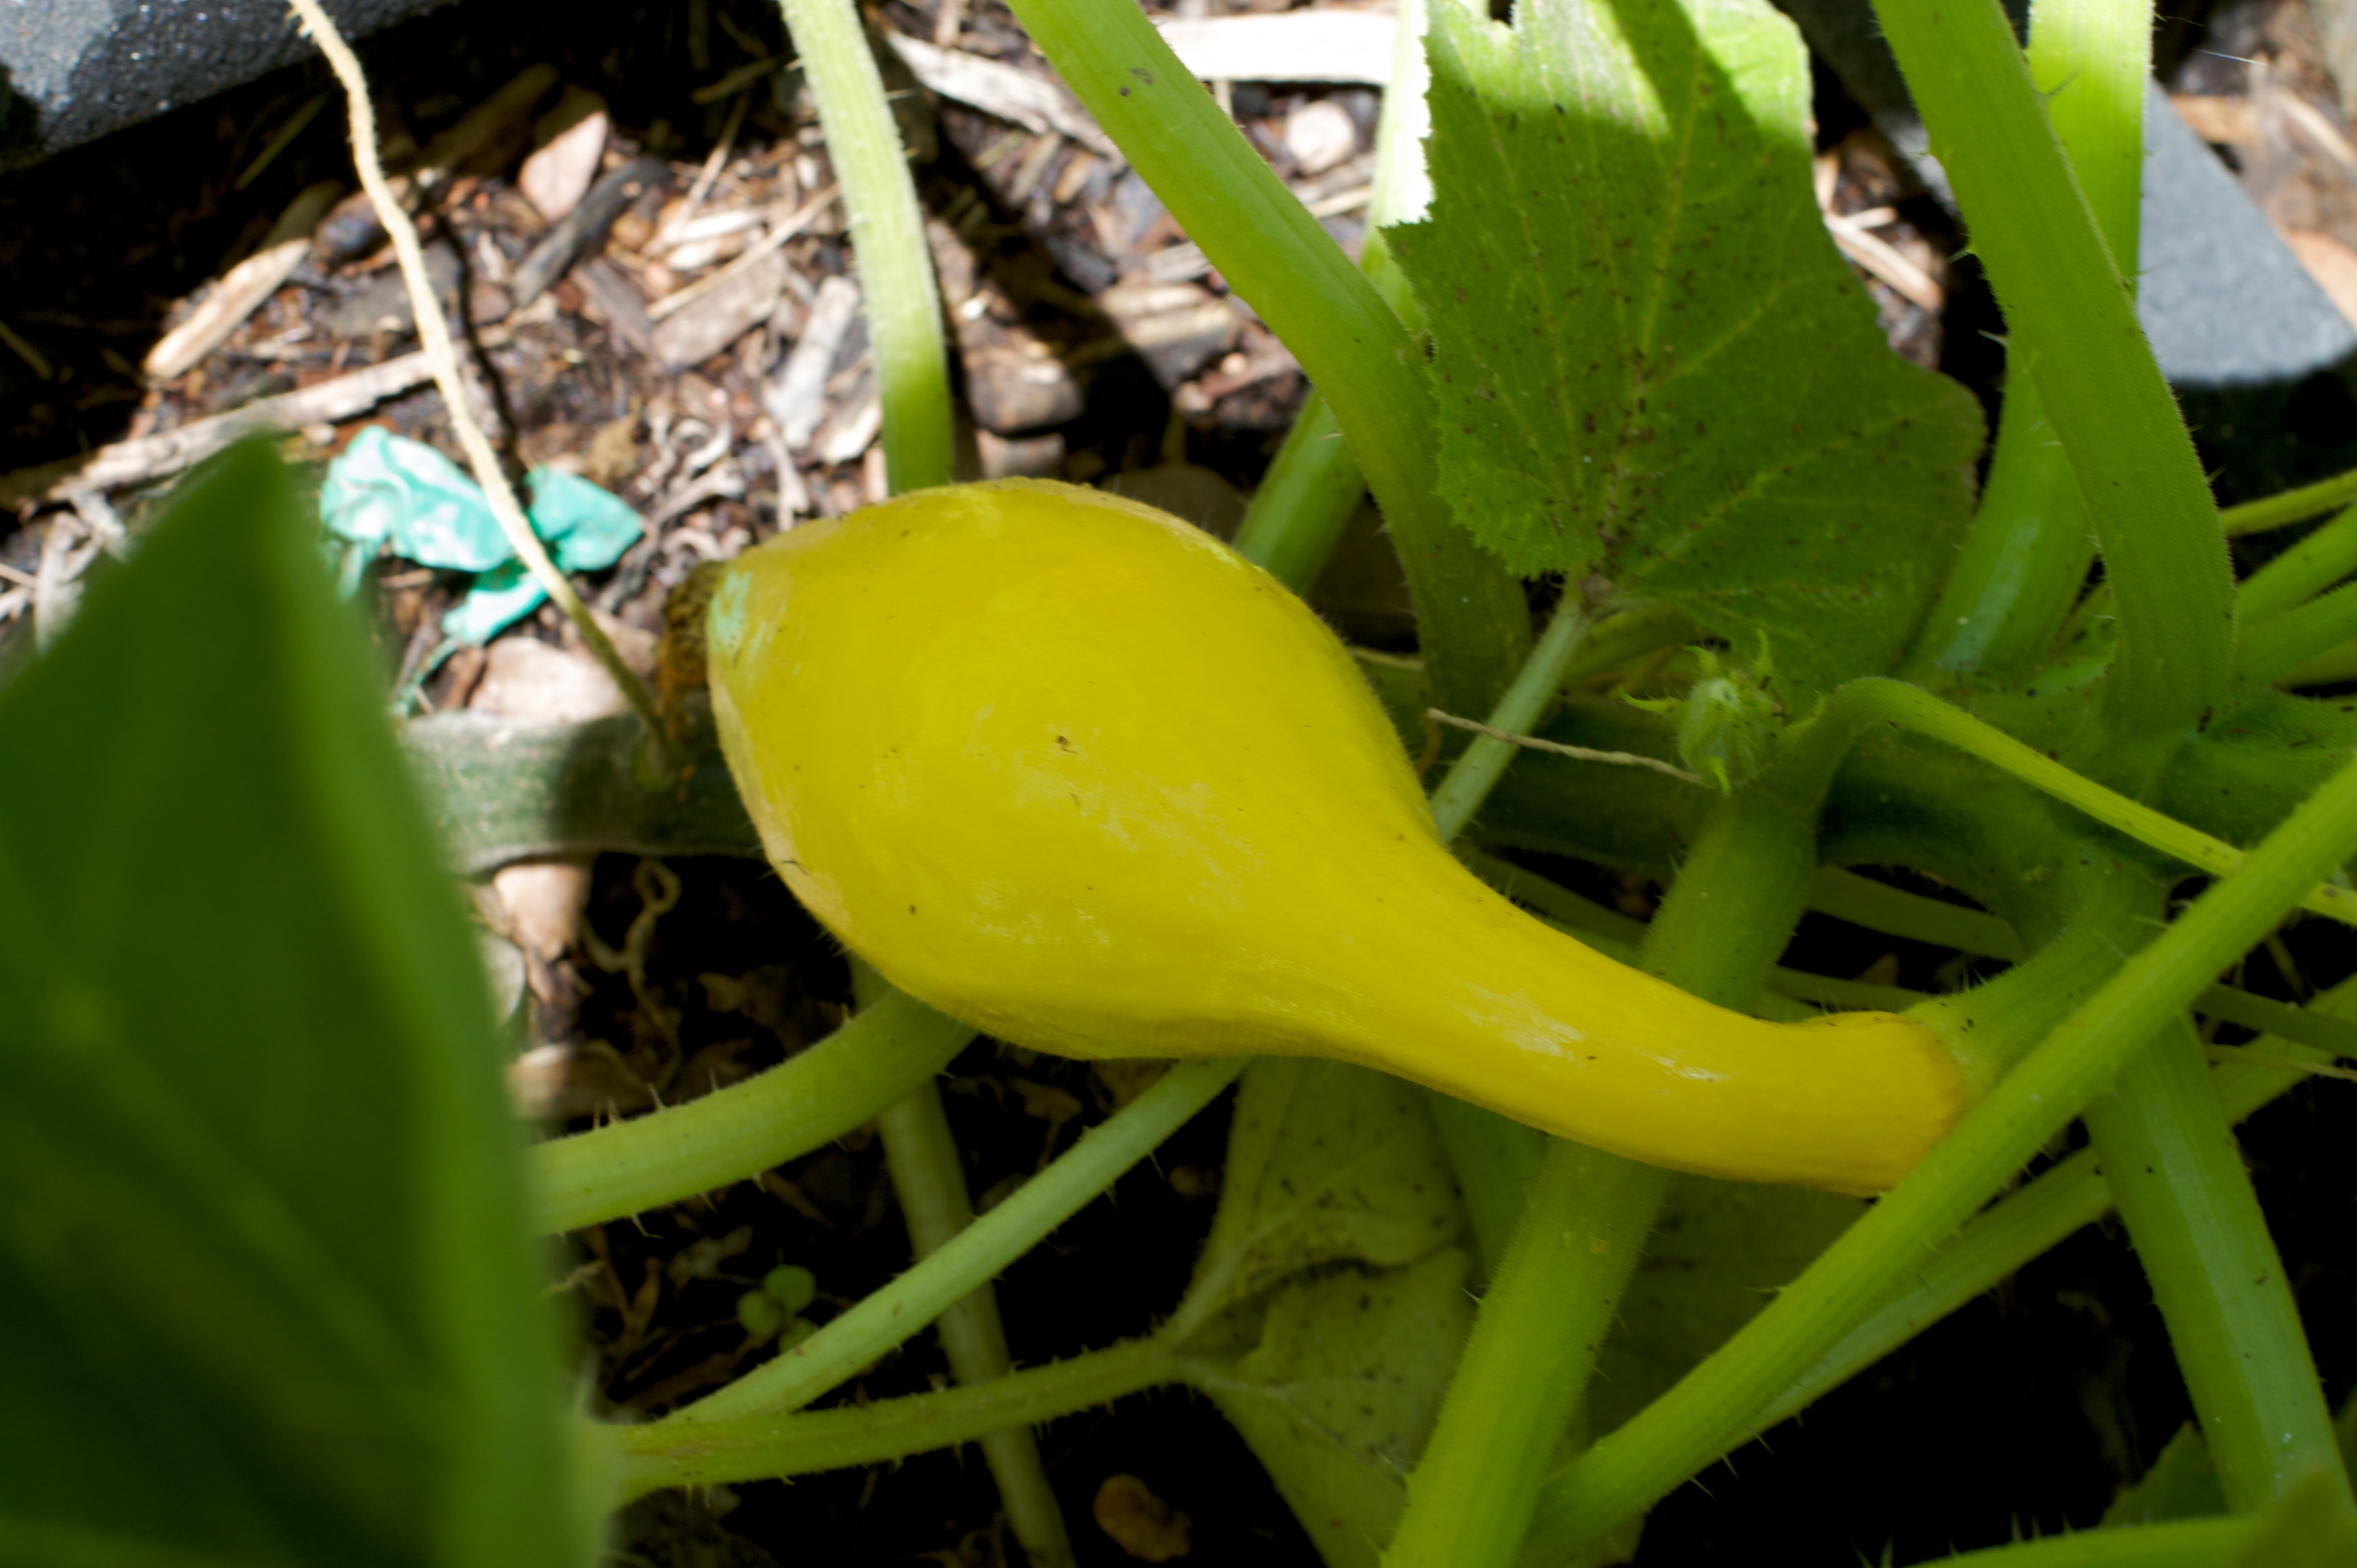
plant, leaf, flower, food, green, produce, vegetable, botany, yellow, garden, flora, gourd, veggies, cucurbita, arum, flowering plant, plant stem, land plant